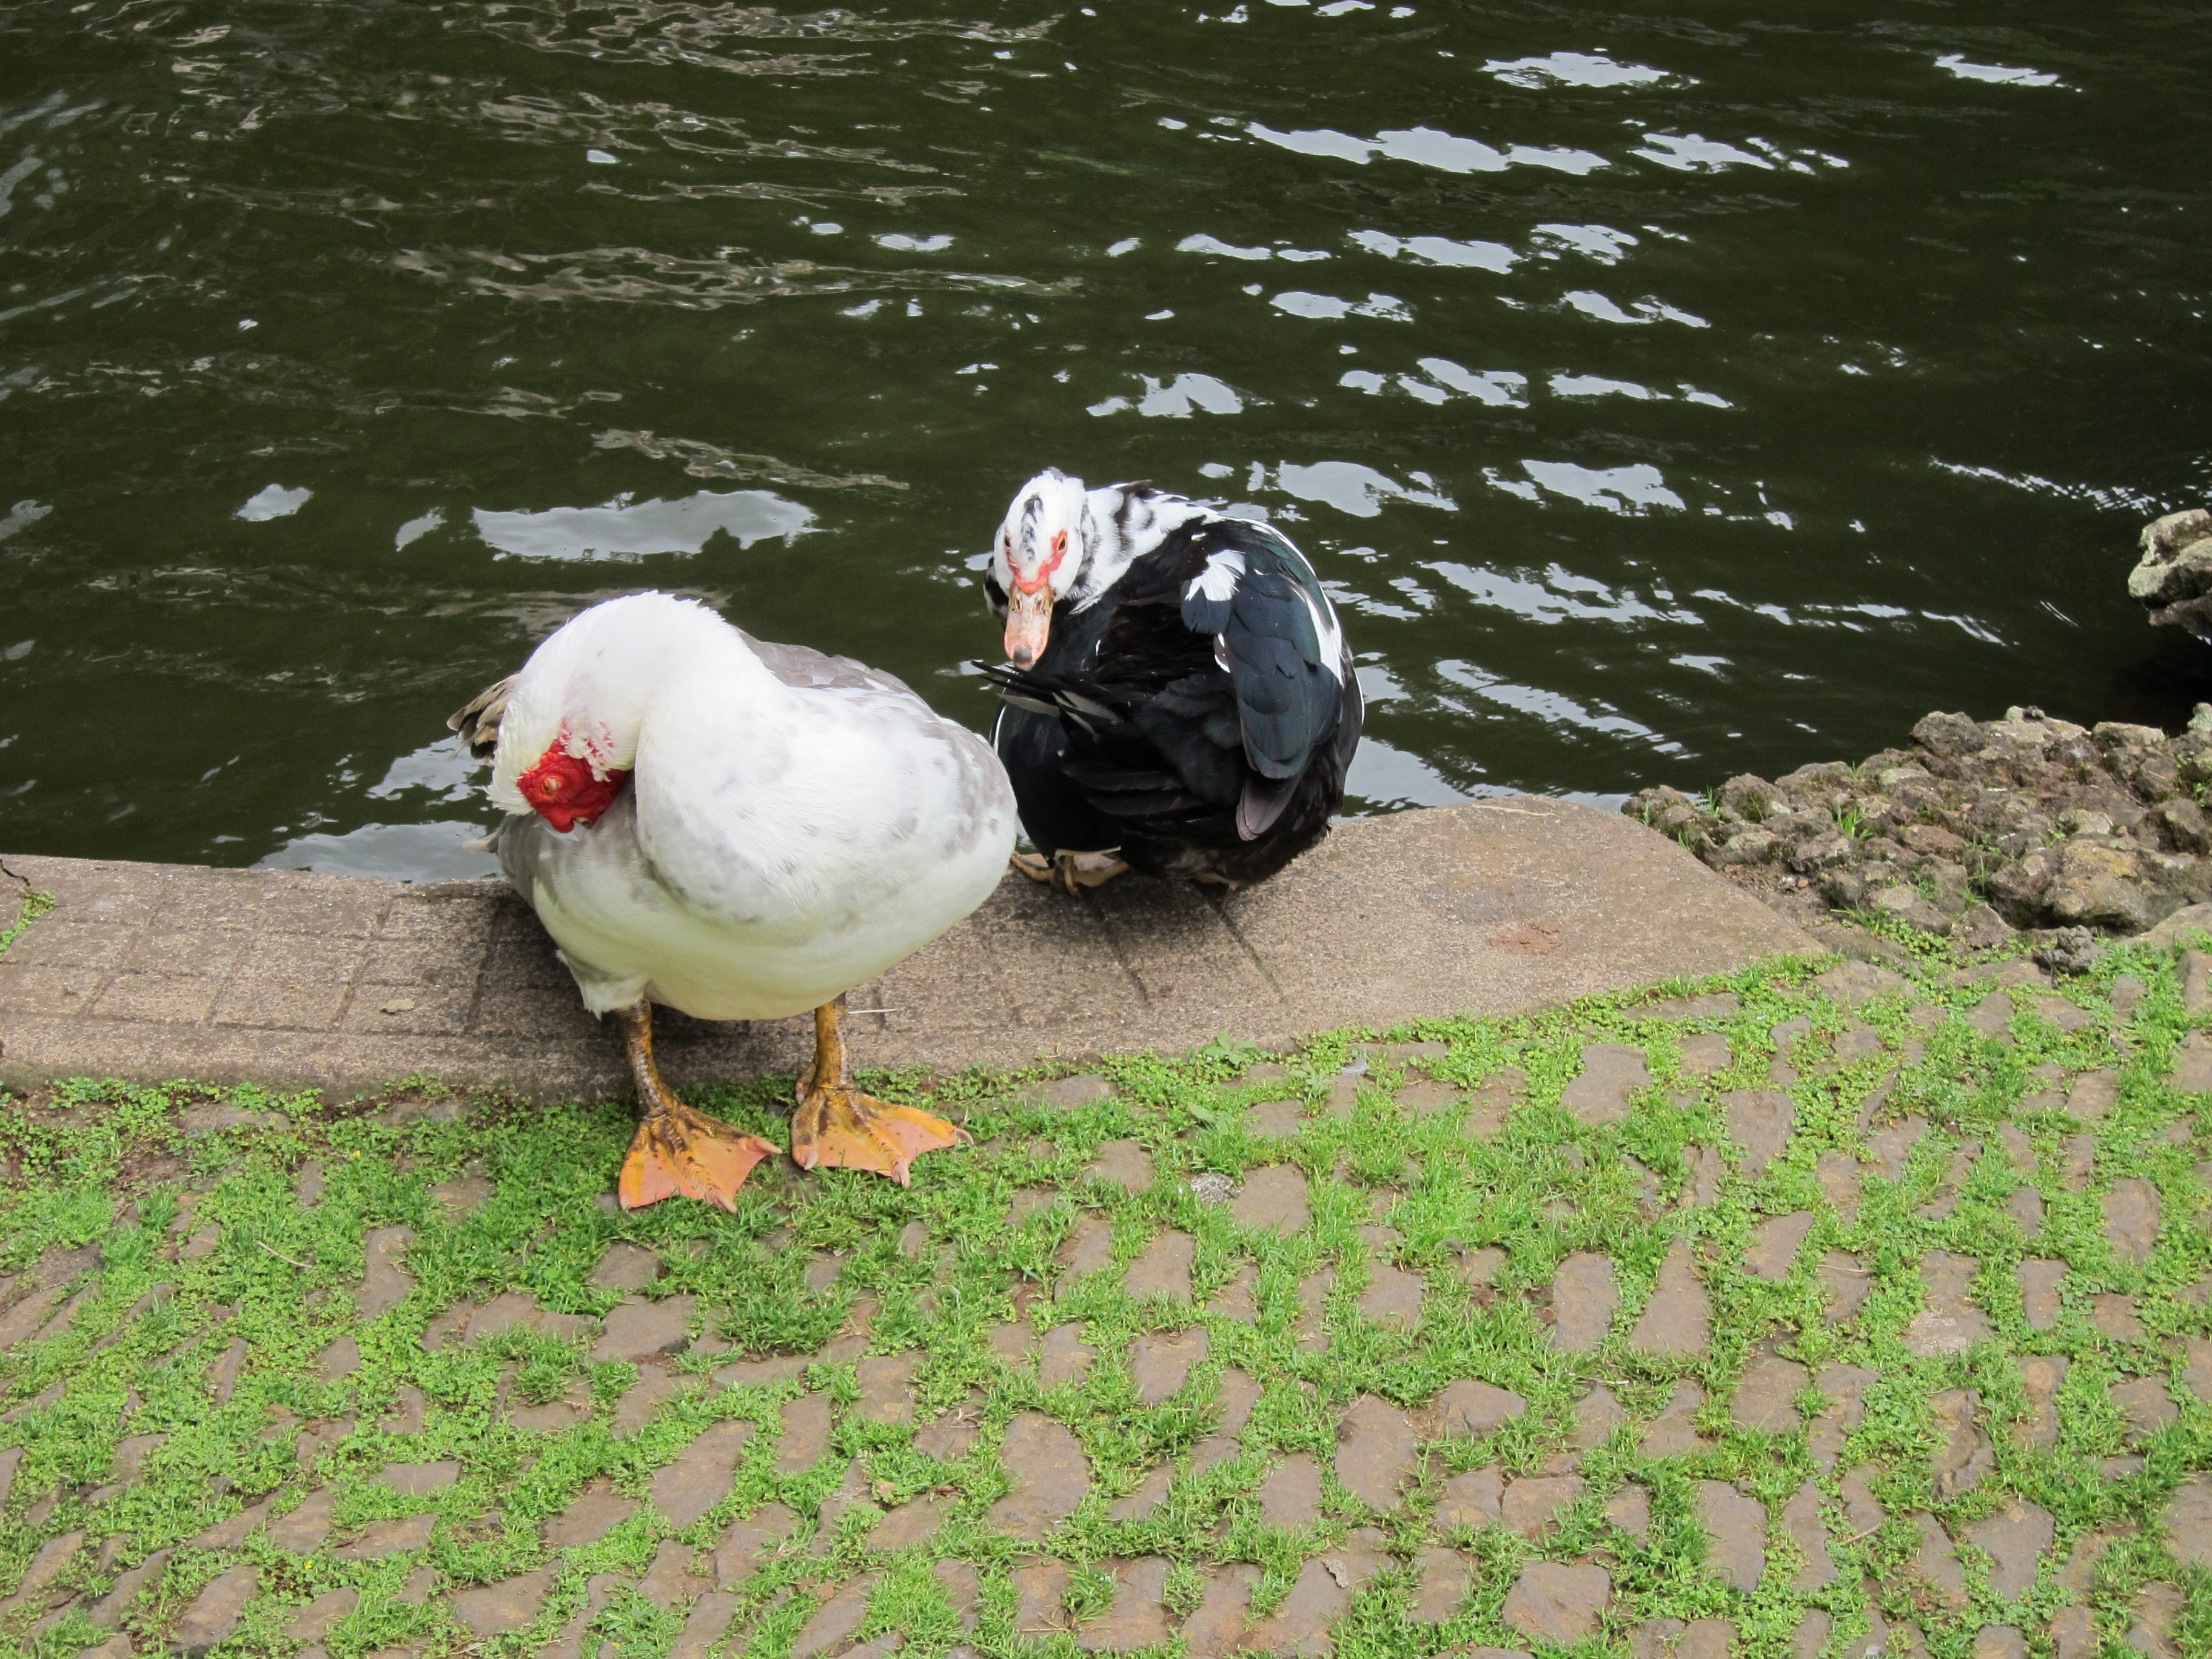
water, bird, pond, wildlife, park, fauna, duck, goose, ducks, waterfowl, water bird, ducks geese and swans